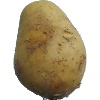
Label: white_potato